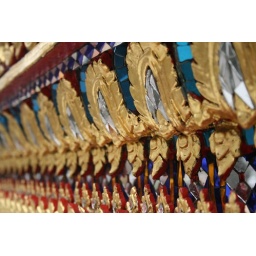
The detail and the amount of work invested in every single door and window frame, roof, wall, etc. was outstanding.